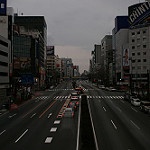
Scene: Outdoor